Mediacorp

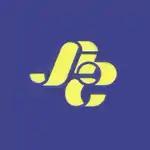
Singapore Broadcasting Corporation logo

The ability for RTS to grow was hampered by administrative and budgetary constraints, leading to frequent turnover in staff, and a reliance on imported programmes rather than domestic productions. In September 1979, an act was proposed in the Parliament of Singapore to separate RTS from the Ministry of Culture, and replace it with a new statutory body known as the Singapore Broadcasting Corporation (SBC). The SBC was envisioned as an autonomous, state-owned enterprise akin to Singapore Airlines and comparable to the BBC in the United Kingdom and its neighbours' RTM and TVRI. The SBC Act was approved in parliament on 12 January 1980.